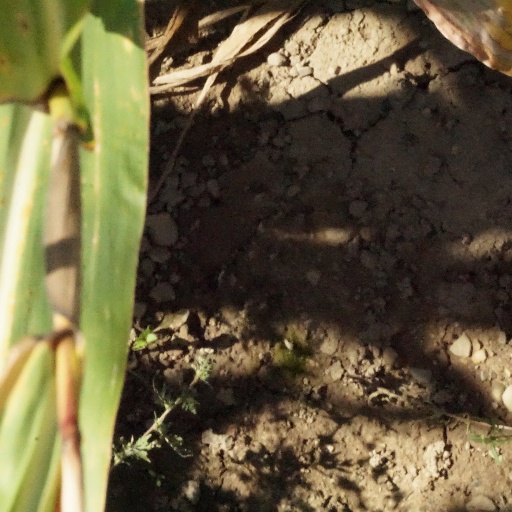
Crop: maize; corn